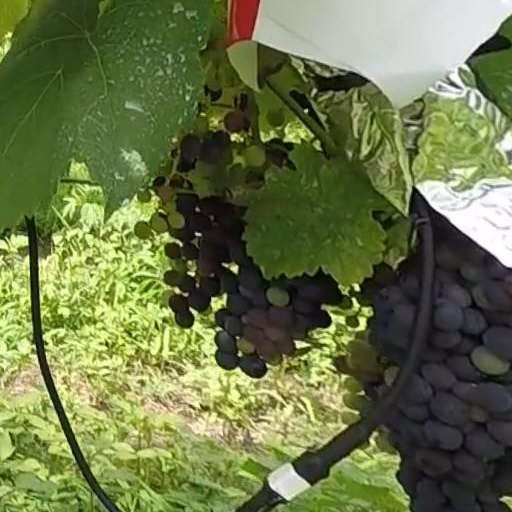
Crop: grape